Alois Josef Krakovský z Kolovrat

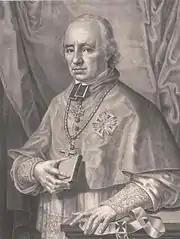
Alois Josef Krakovský z Kolovrat

Alois Josef hrabě Krakovský z Kolovrat or Krakowský z Kolowrat (21 January 1759 – 28 March 1833) was the Roman Catholic archbishop of Prague from 1831 to 1833.